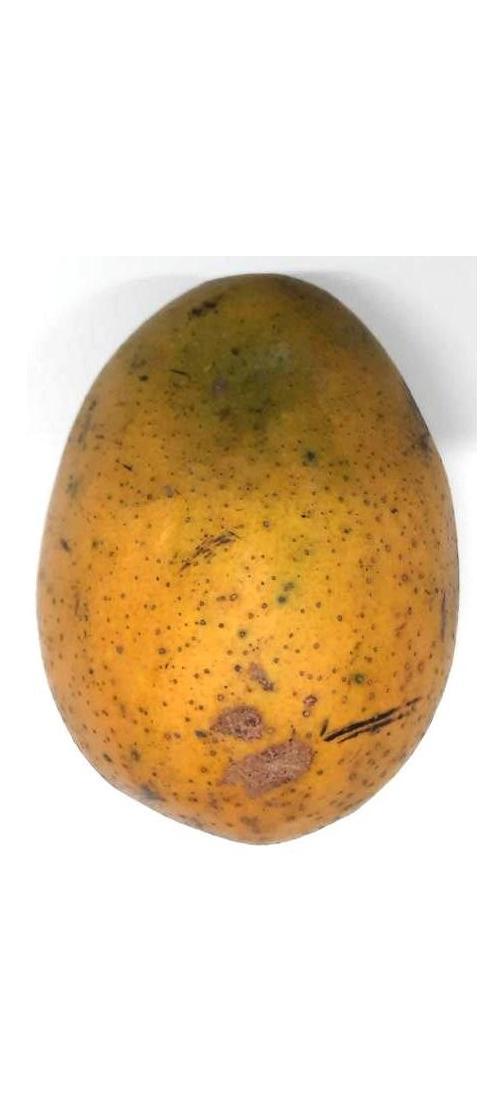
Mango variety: Himsagor